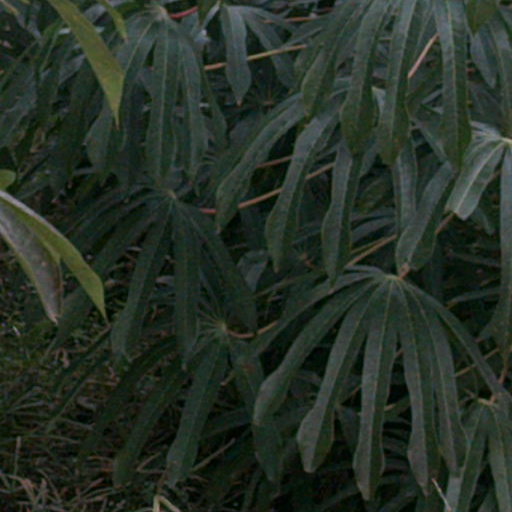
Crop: cassava